Caprock Escarpment

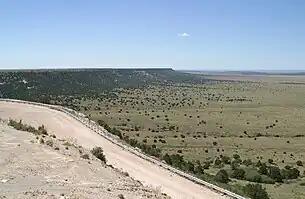
Northwest escarpment of the Llano Estacado overlooking Alamogordo Valley of Quay and Guadalupe Counties, New Mexico.

The Caprock Escarpment is a term used in West Texas and Eastern New Mexico to describe the geographical transition point between the level High Plains of the Llano Estacado and the surrounding rolling terrain.